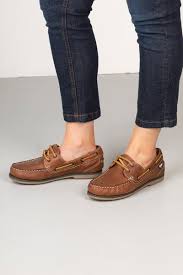
Label: Boat